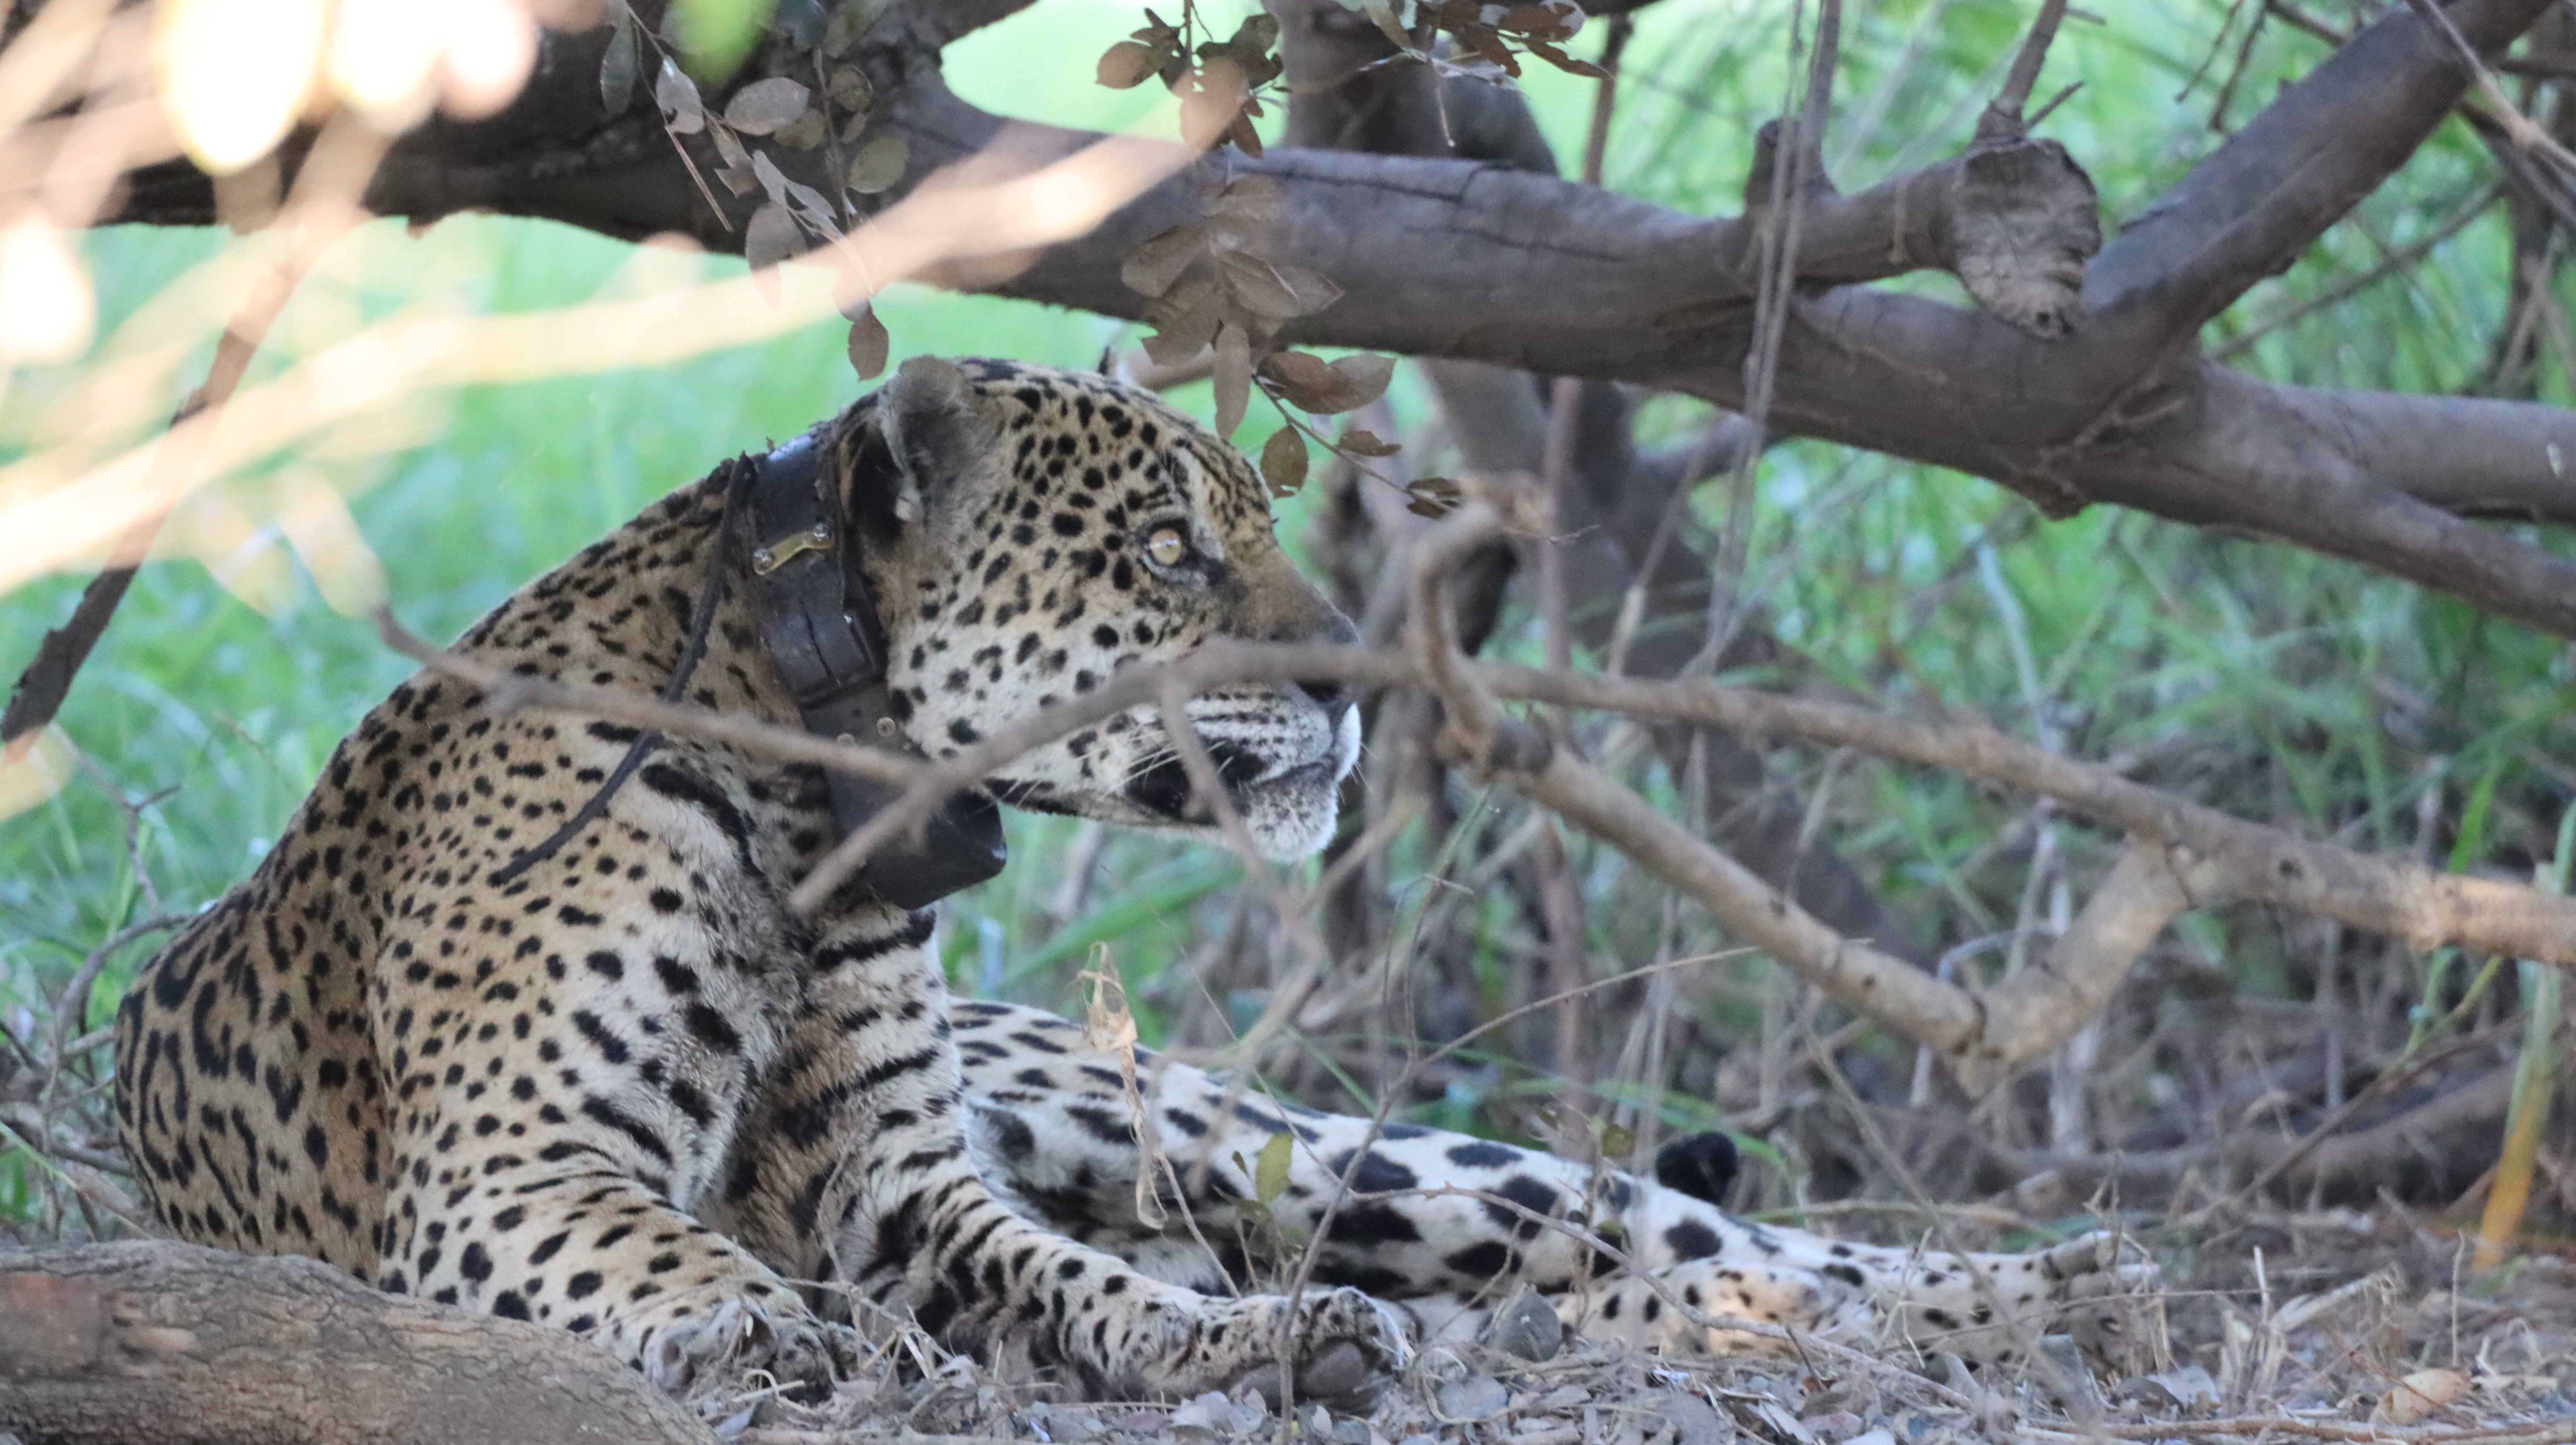
Jaguar: Ousado